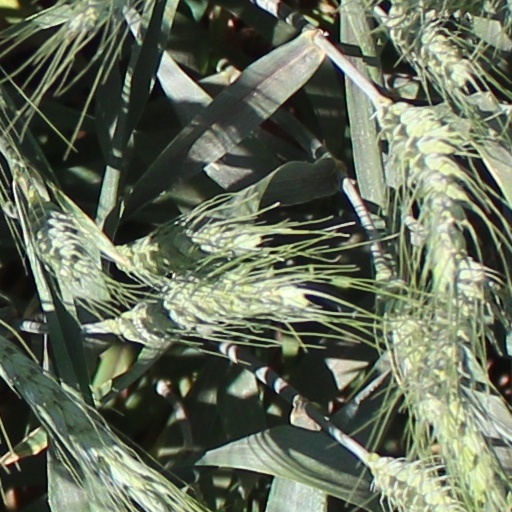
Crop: wheat